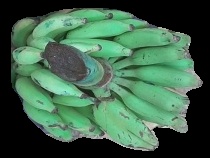
Variety: elakki-bale
Grade: grade3